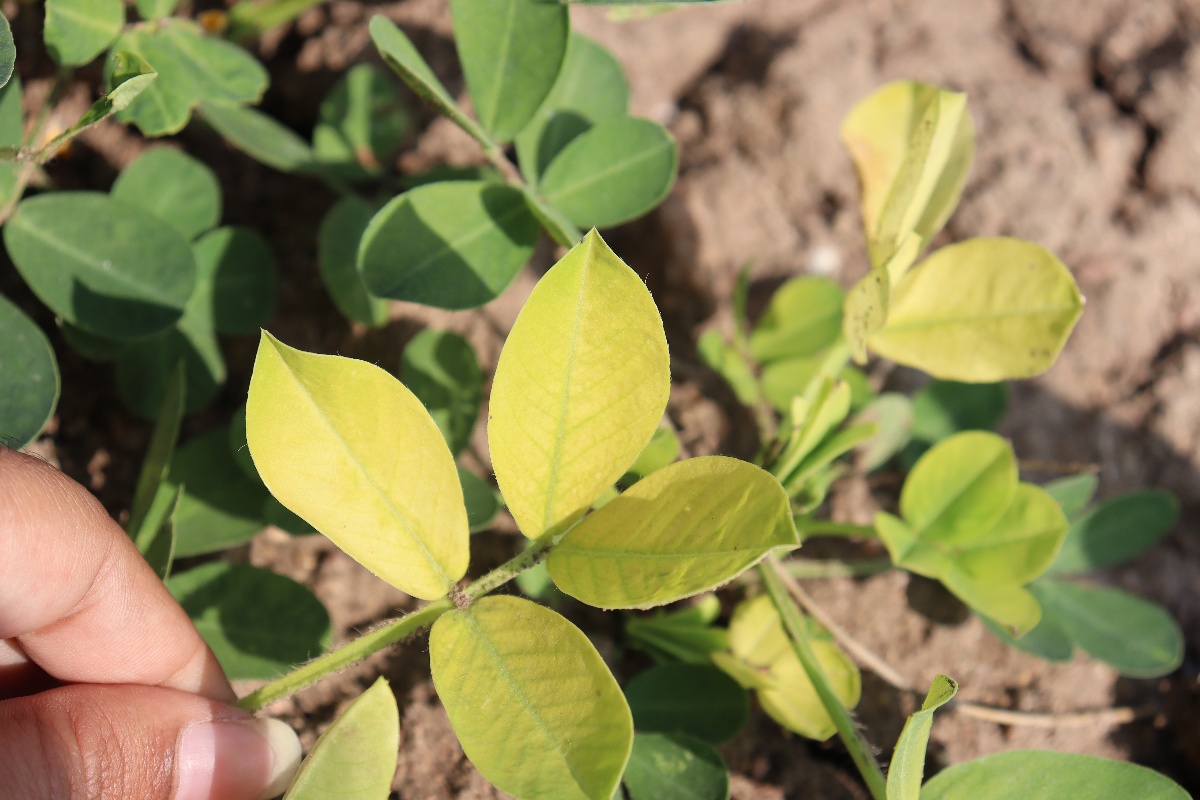
Label: nutrition deficiency